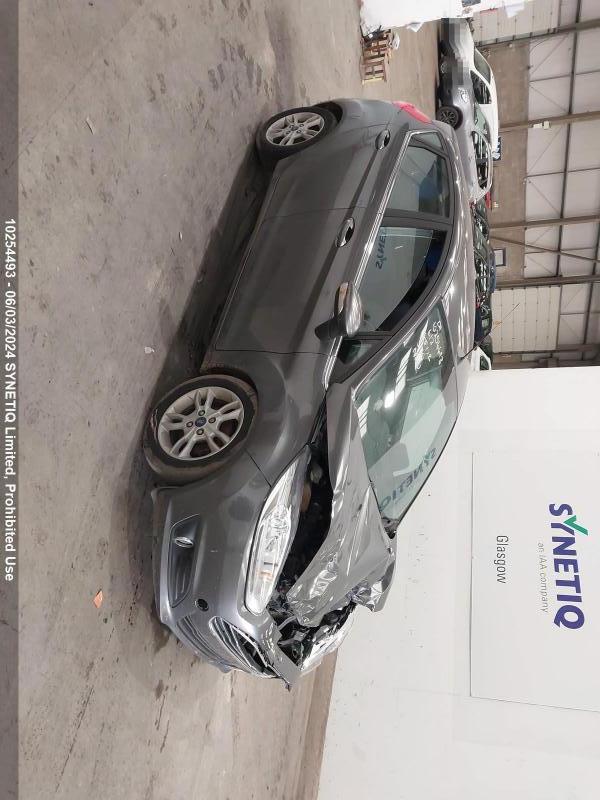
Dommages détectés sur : pare-choc avant, feu avant gauche, capot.
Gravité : majeur